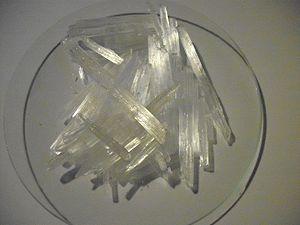
Le menthol est un composé organique covalent obtenu soit par synthèse, soit par extraction à partir de l'huile essentielle de menthe poivrée ou d'autres huiles essentielles de menthe. Le stéréoisomère le plus courant du menthol est le-menthol, de configuration. Il appartient à la famille des monoterpénols.